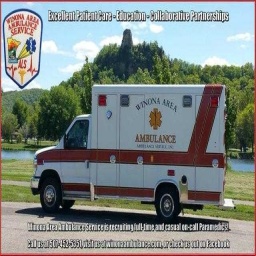
Label: ambulance